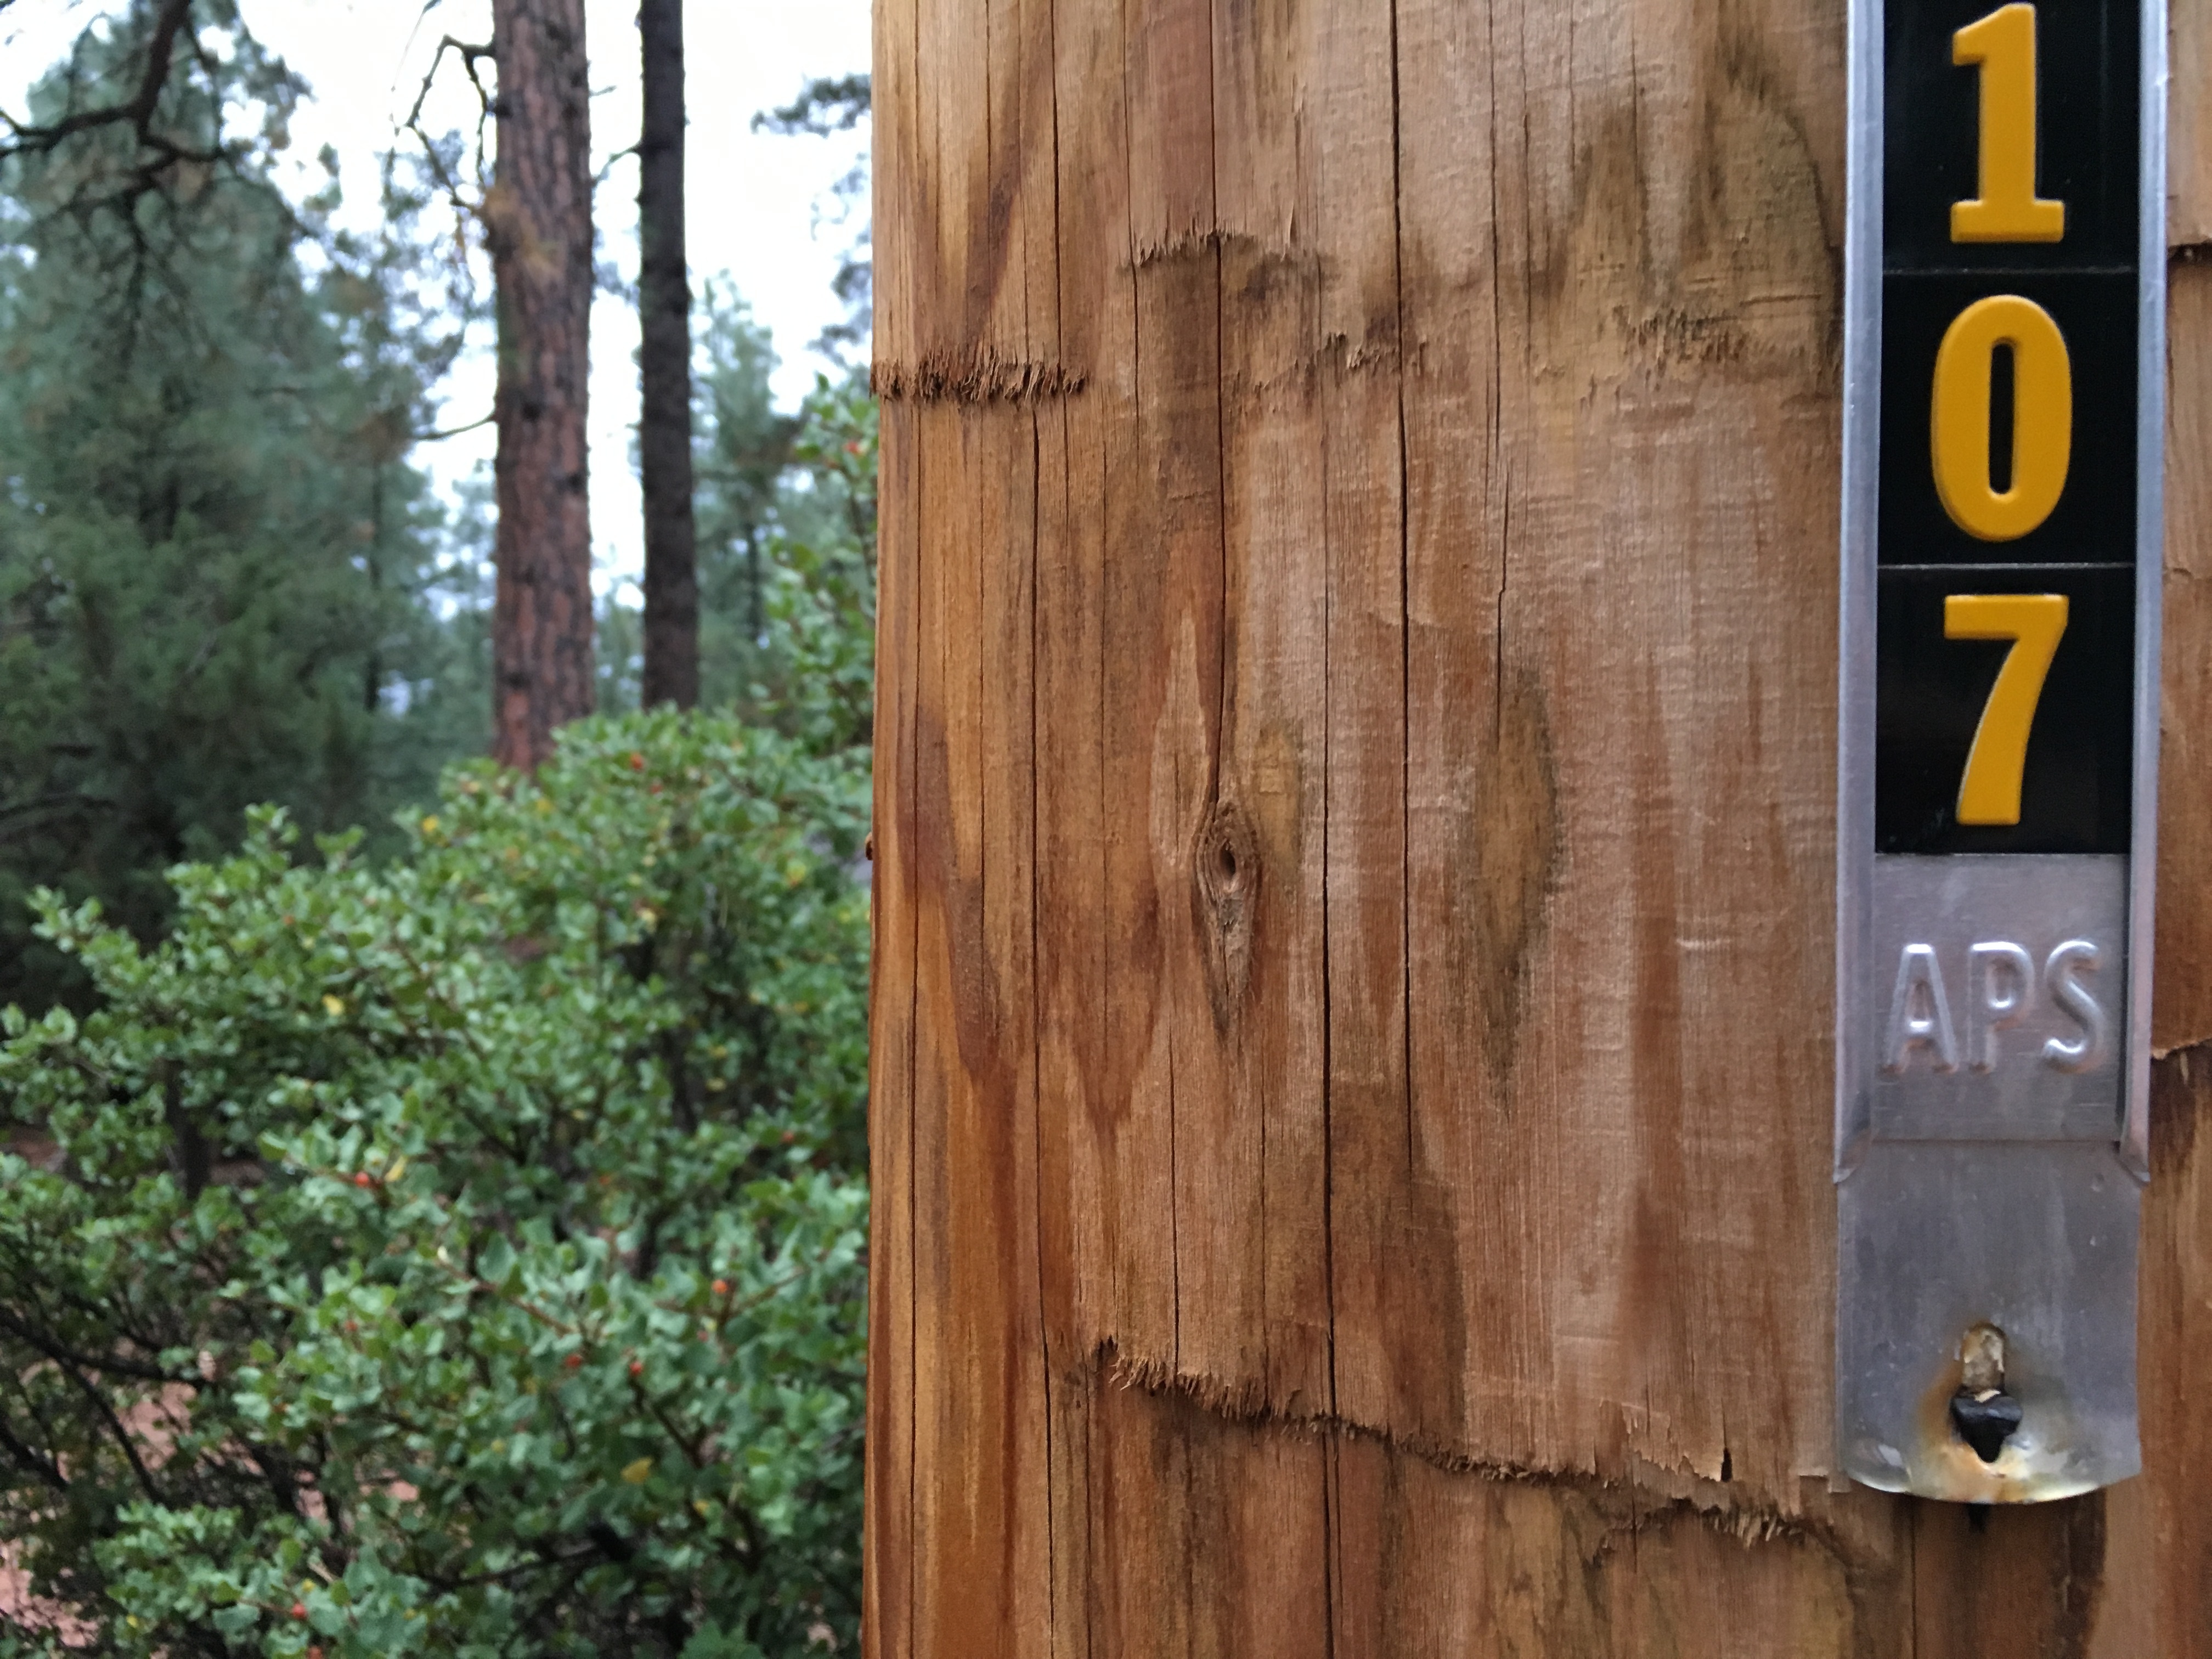
wood, wall, shed, door, hardwood, outhouse, man made object, outdoor structure, wood stain